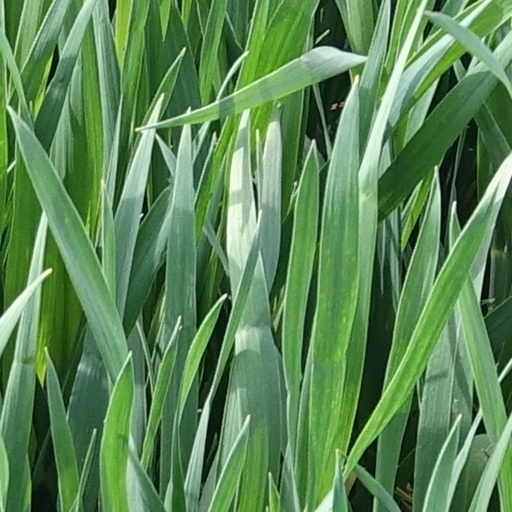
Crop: wheat